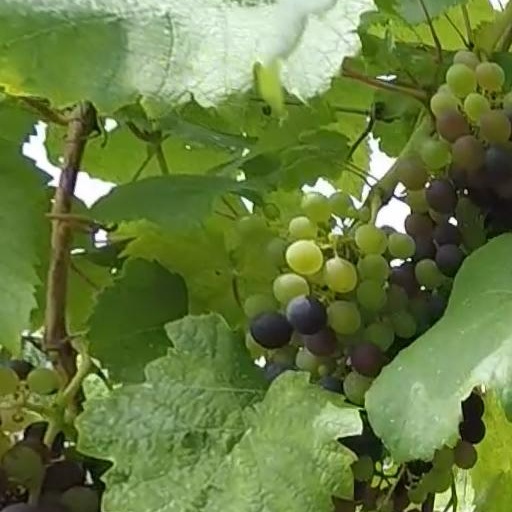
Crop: grape